CINW

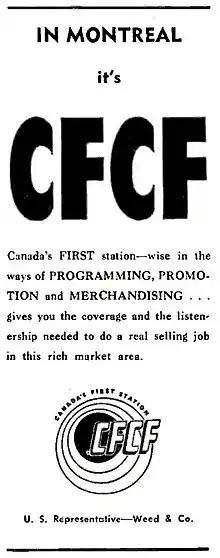
Station advertisements included the slogan "Canada's First Station".

In April 1922 the Canadian government began issuing the first licences specifically for "radio-telephone broadcasting stations". Initially all these stations received four-letter call signs starting with "CF", "CH", "CJ" or "CK", plus one additional "C" as the third or fourth letter. Included in the first group of twenty-three stations was a Montreal grant for Canadian Marconi, assigned a transmitting wavelength of 440 metres (682 kHz) and the call letters CFCF. The slogan "Canada's First, Canada's Finest" was later adopted based on the new call sign.